List of national monuments in Leinster

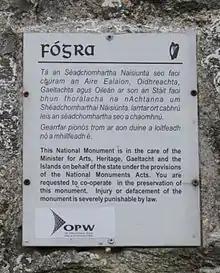
Photo of a typical notice at a national monument in Ireland.

The Irish state has officially approved the following list of national monuments of Ireland. In Ireland, a structure or site may be deemed to be a "national monument", and therefore worthy of state protection, if it is of national importance. If the land adjoining the monument is essential to protect it, this land may also be protected.